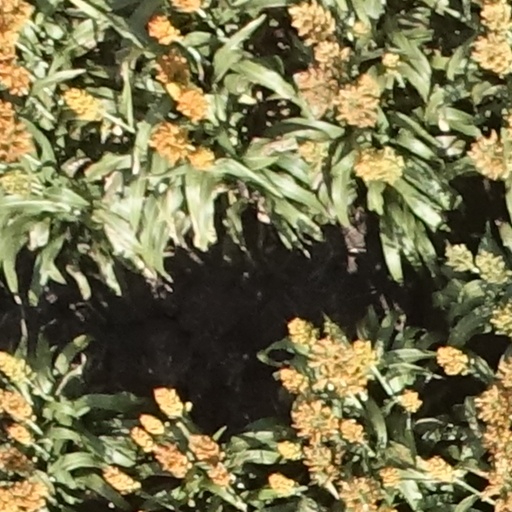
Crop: sorghum